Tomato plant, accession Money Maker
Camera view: horizontal (90 deg, fisheye); turntable rotation: 30 degrees
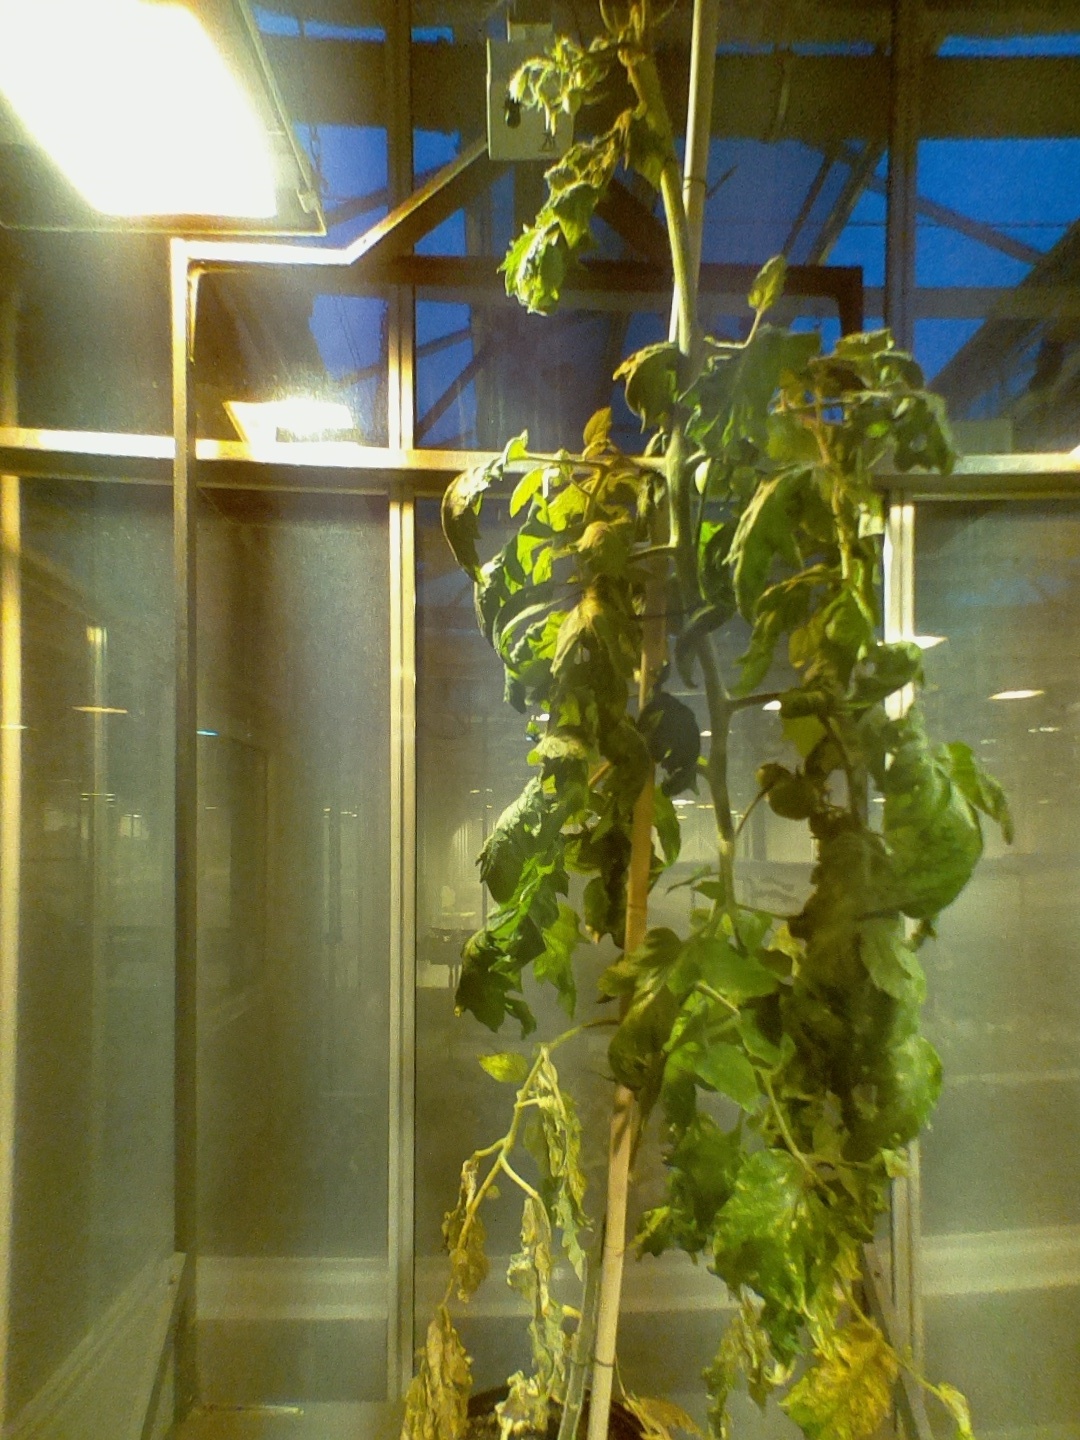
BBCH growth stage 72: 20%-30% of final fruit size